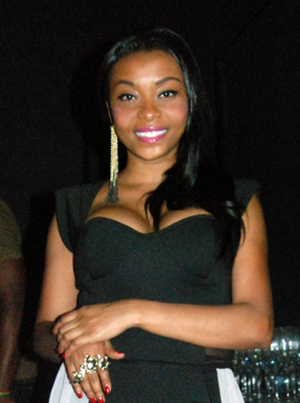
Celma Ribas, née le 10 novembre 1982 à Luanda, est une chanteuse, compositrice et femme d'affaires originaire d'Angola.